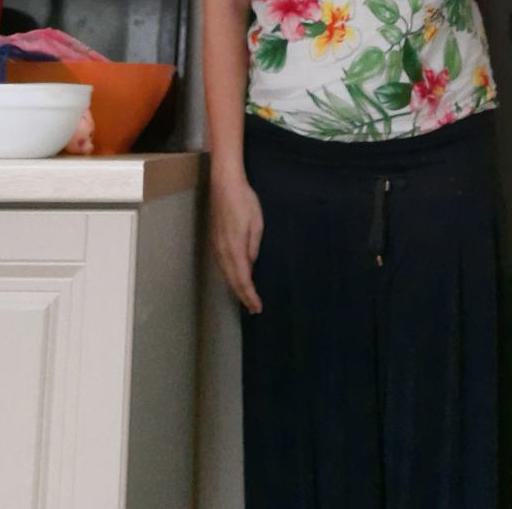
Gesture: no_gesture